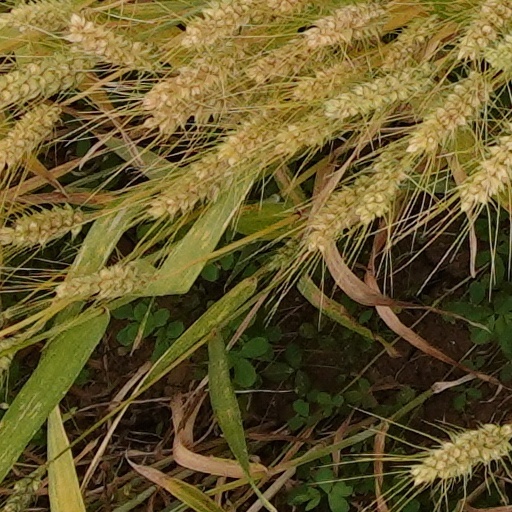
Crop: wheat